Emancipation reform of 1861

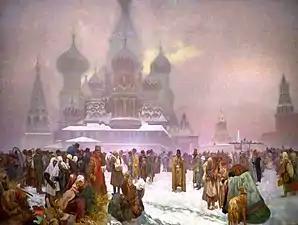
"The Abolition of Serfdom in Russia: Work in Freedom is the Foundation of a State" (1914), by Alphonse Mucha, "The Slav Epic"

The legal basis of the reform was the Tsar's Emancipation Manifesto of , accompanied by the set of legislative acts under the general name "Regulations Concerning Peasants Leaving Serf Dependence" ( "Polozheniya o krestyanakh, vykhodyashchikh iz krepostnoi zavisimosti").